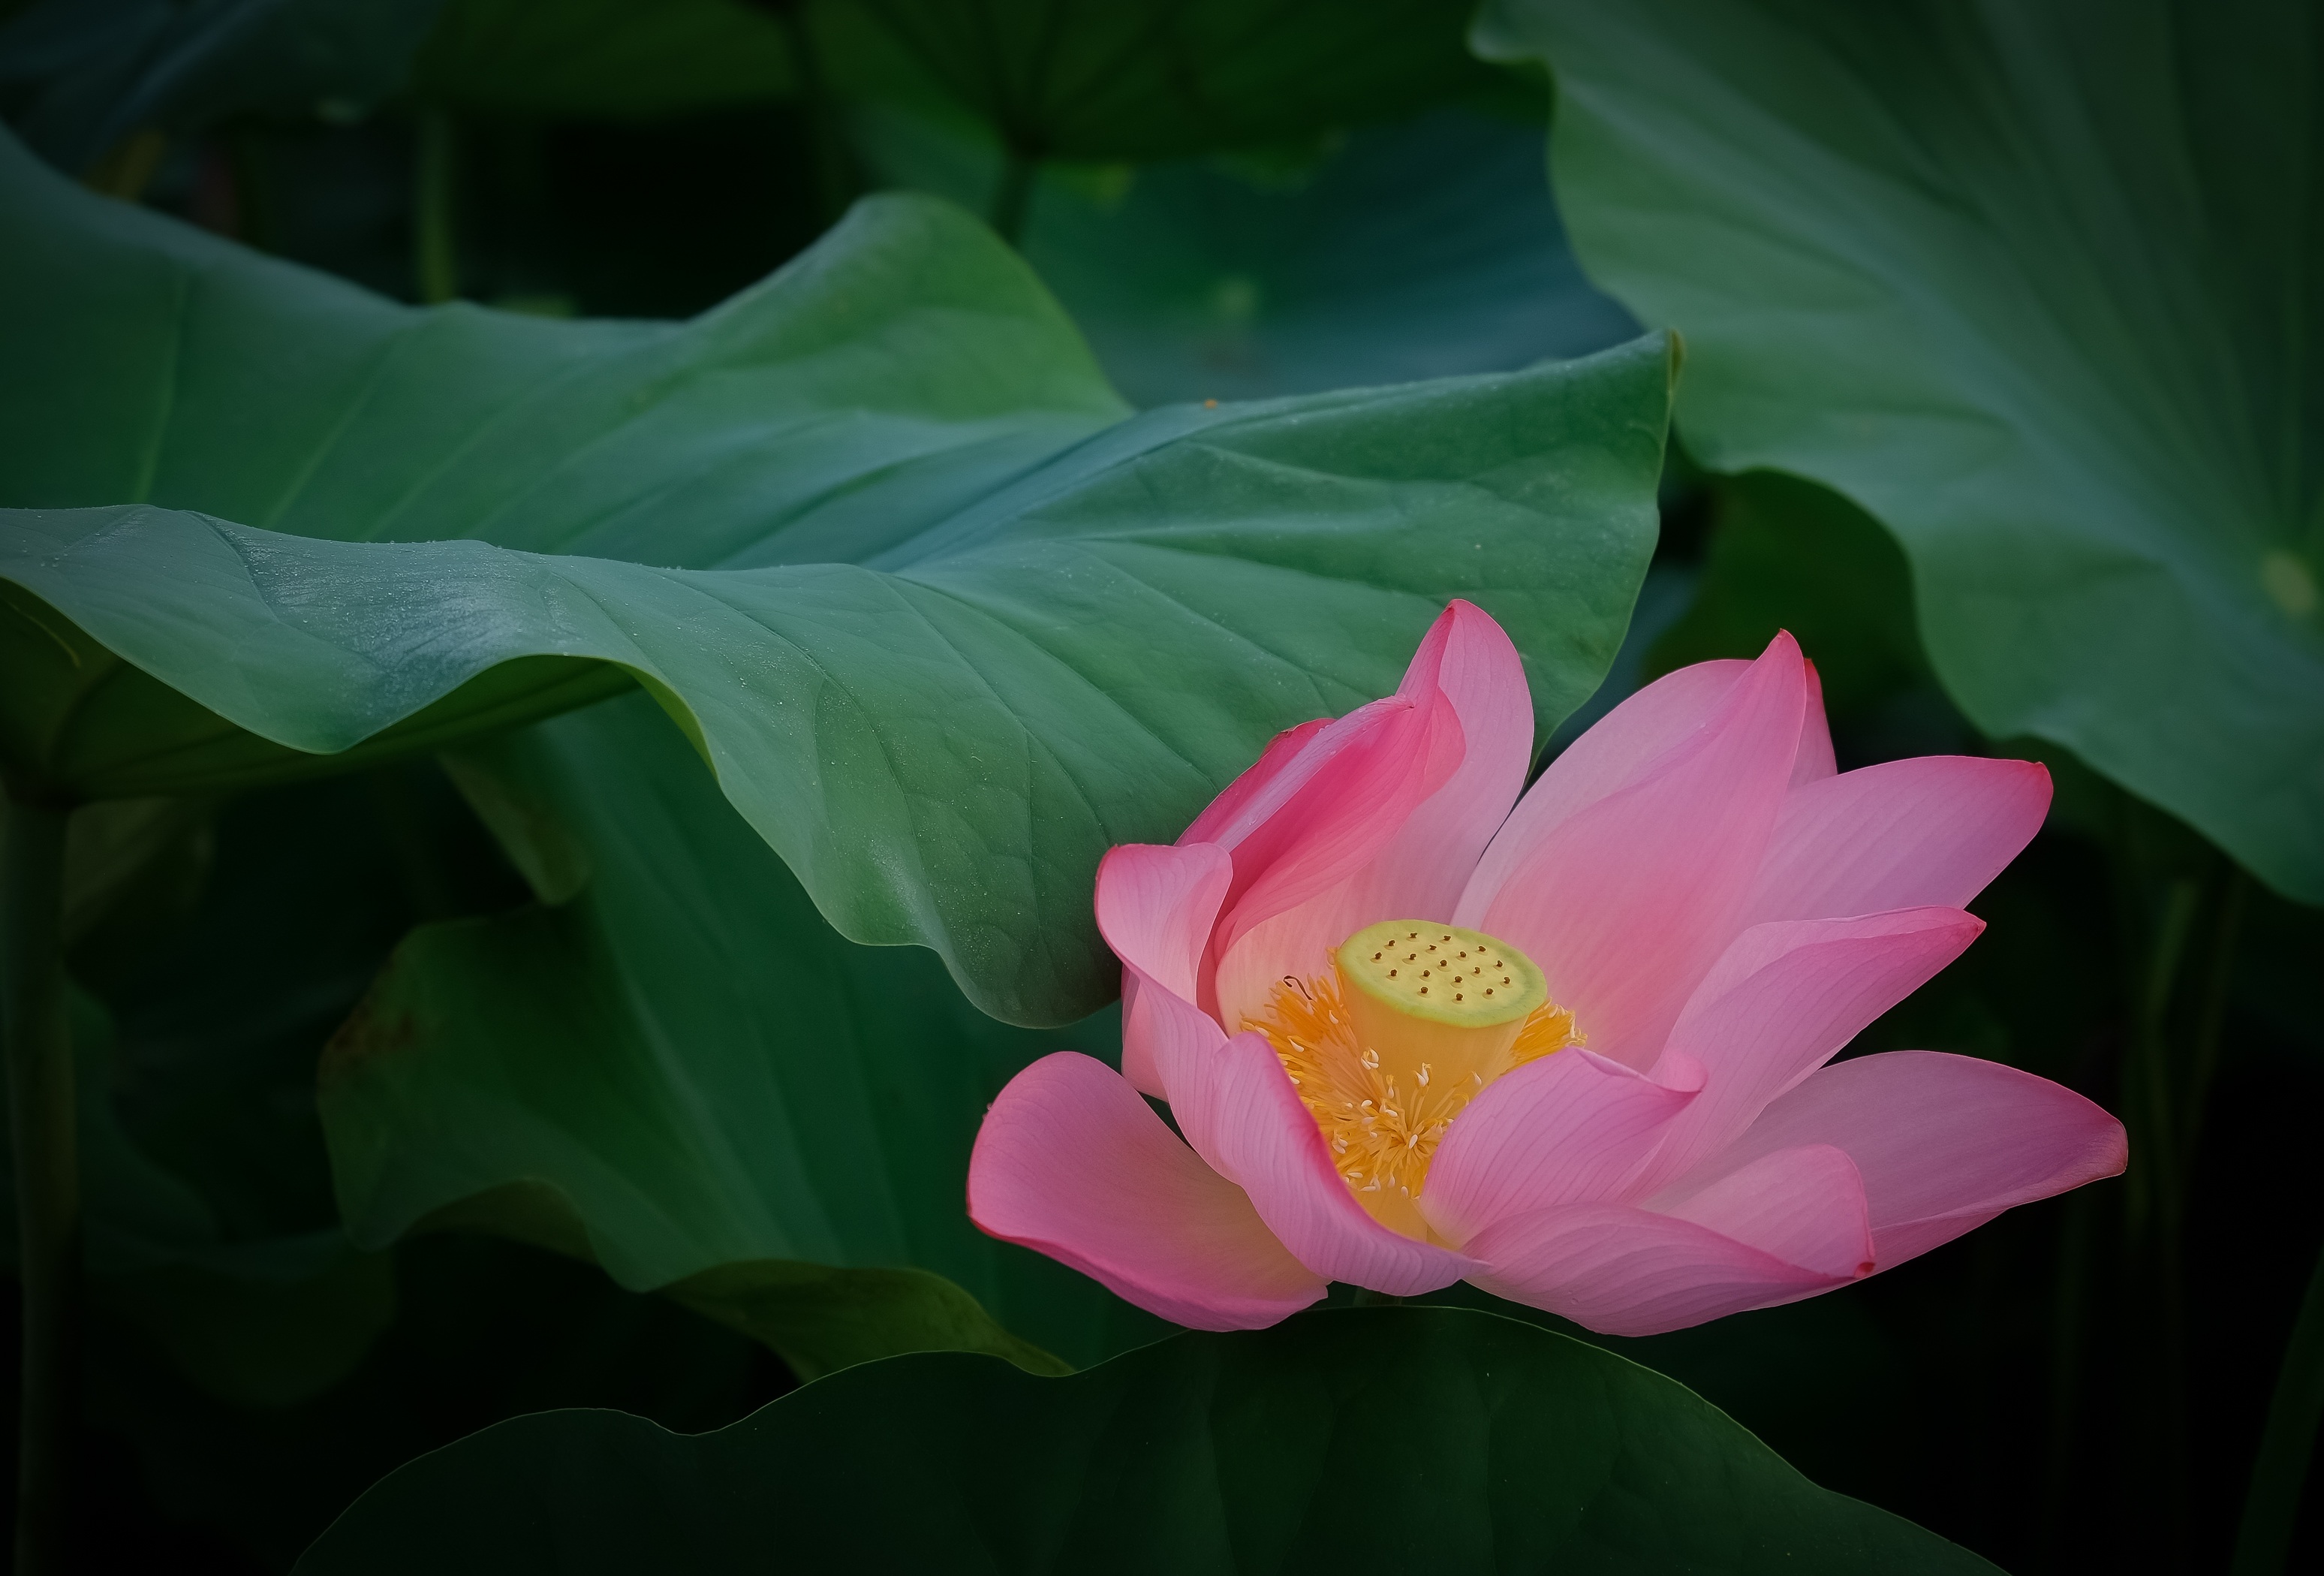
plant, flower, petal, summer, botany, sacred lotus, aquatic plant, flora, lotus, flowering, macro photography, flowering plant, early summer, land plant, lotus family, proteales